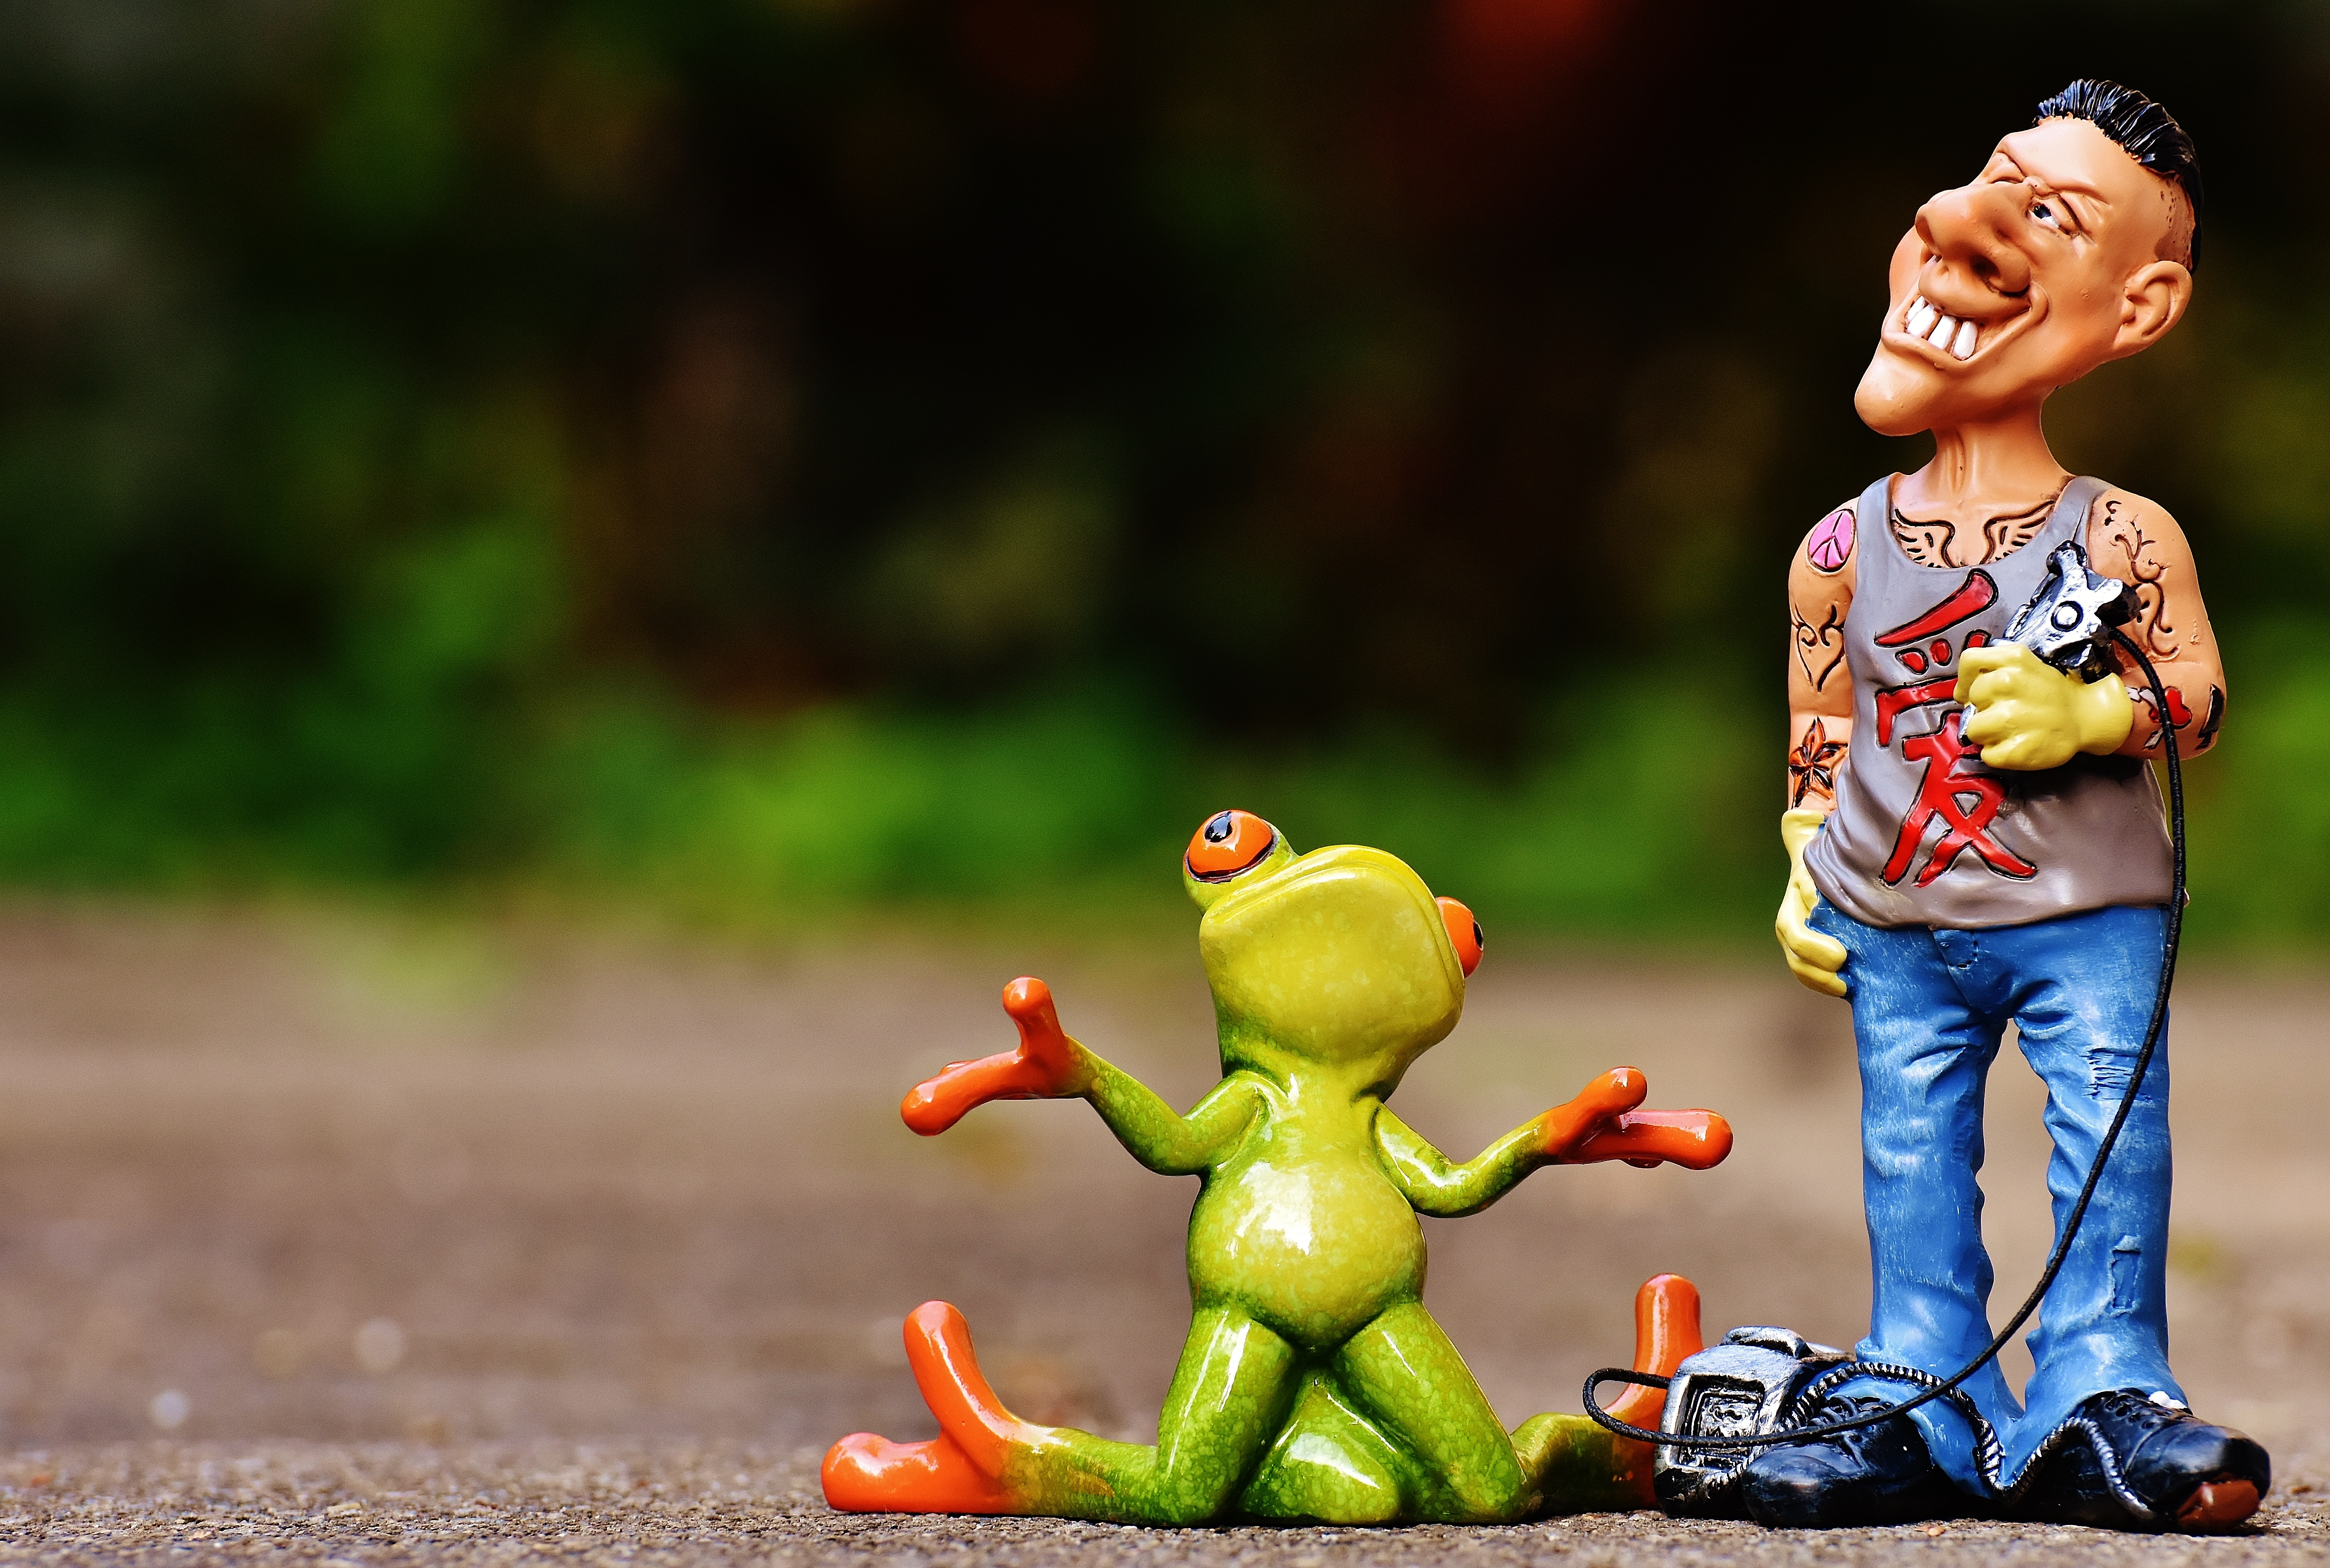
man, play, decoration, tattoo, frog, toy, deco, customer, figurine, funny, figures, tattoo artist